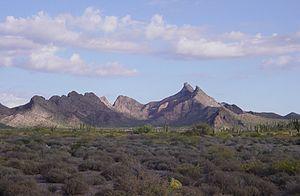
Le seri est une langue isolée parlée dans les régions côtières de l'État de Sonora, au Mexique. C'est une des langues incluses dans l'hypothètique groupe hokan.